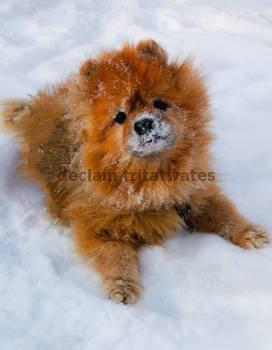
Label: Watermark